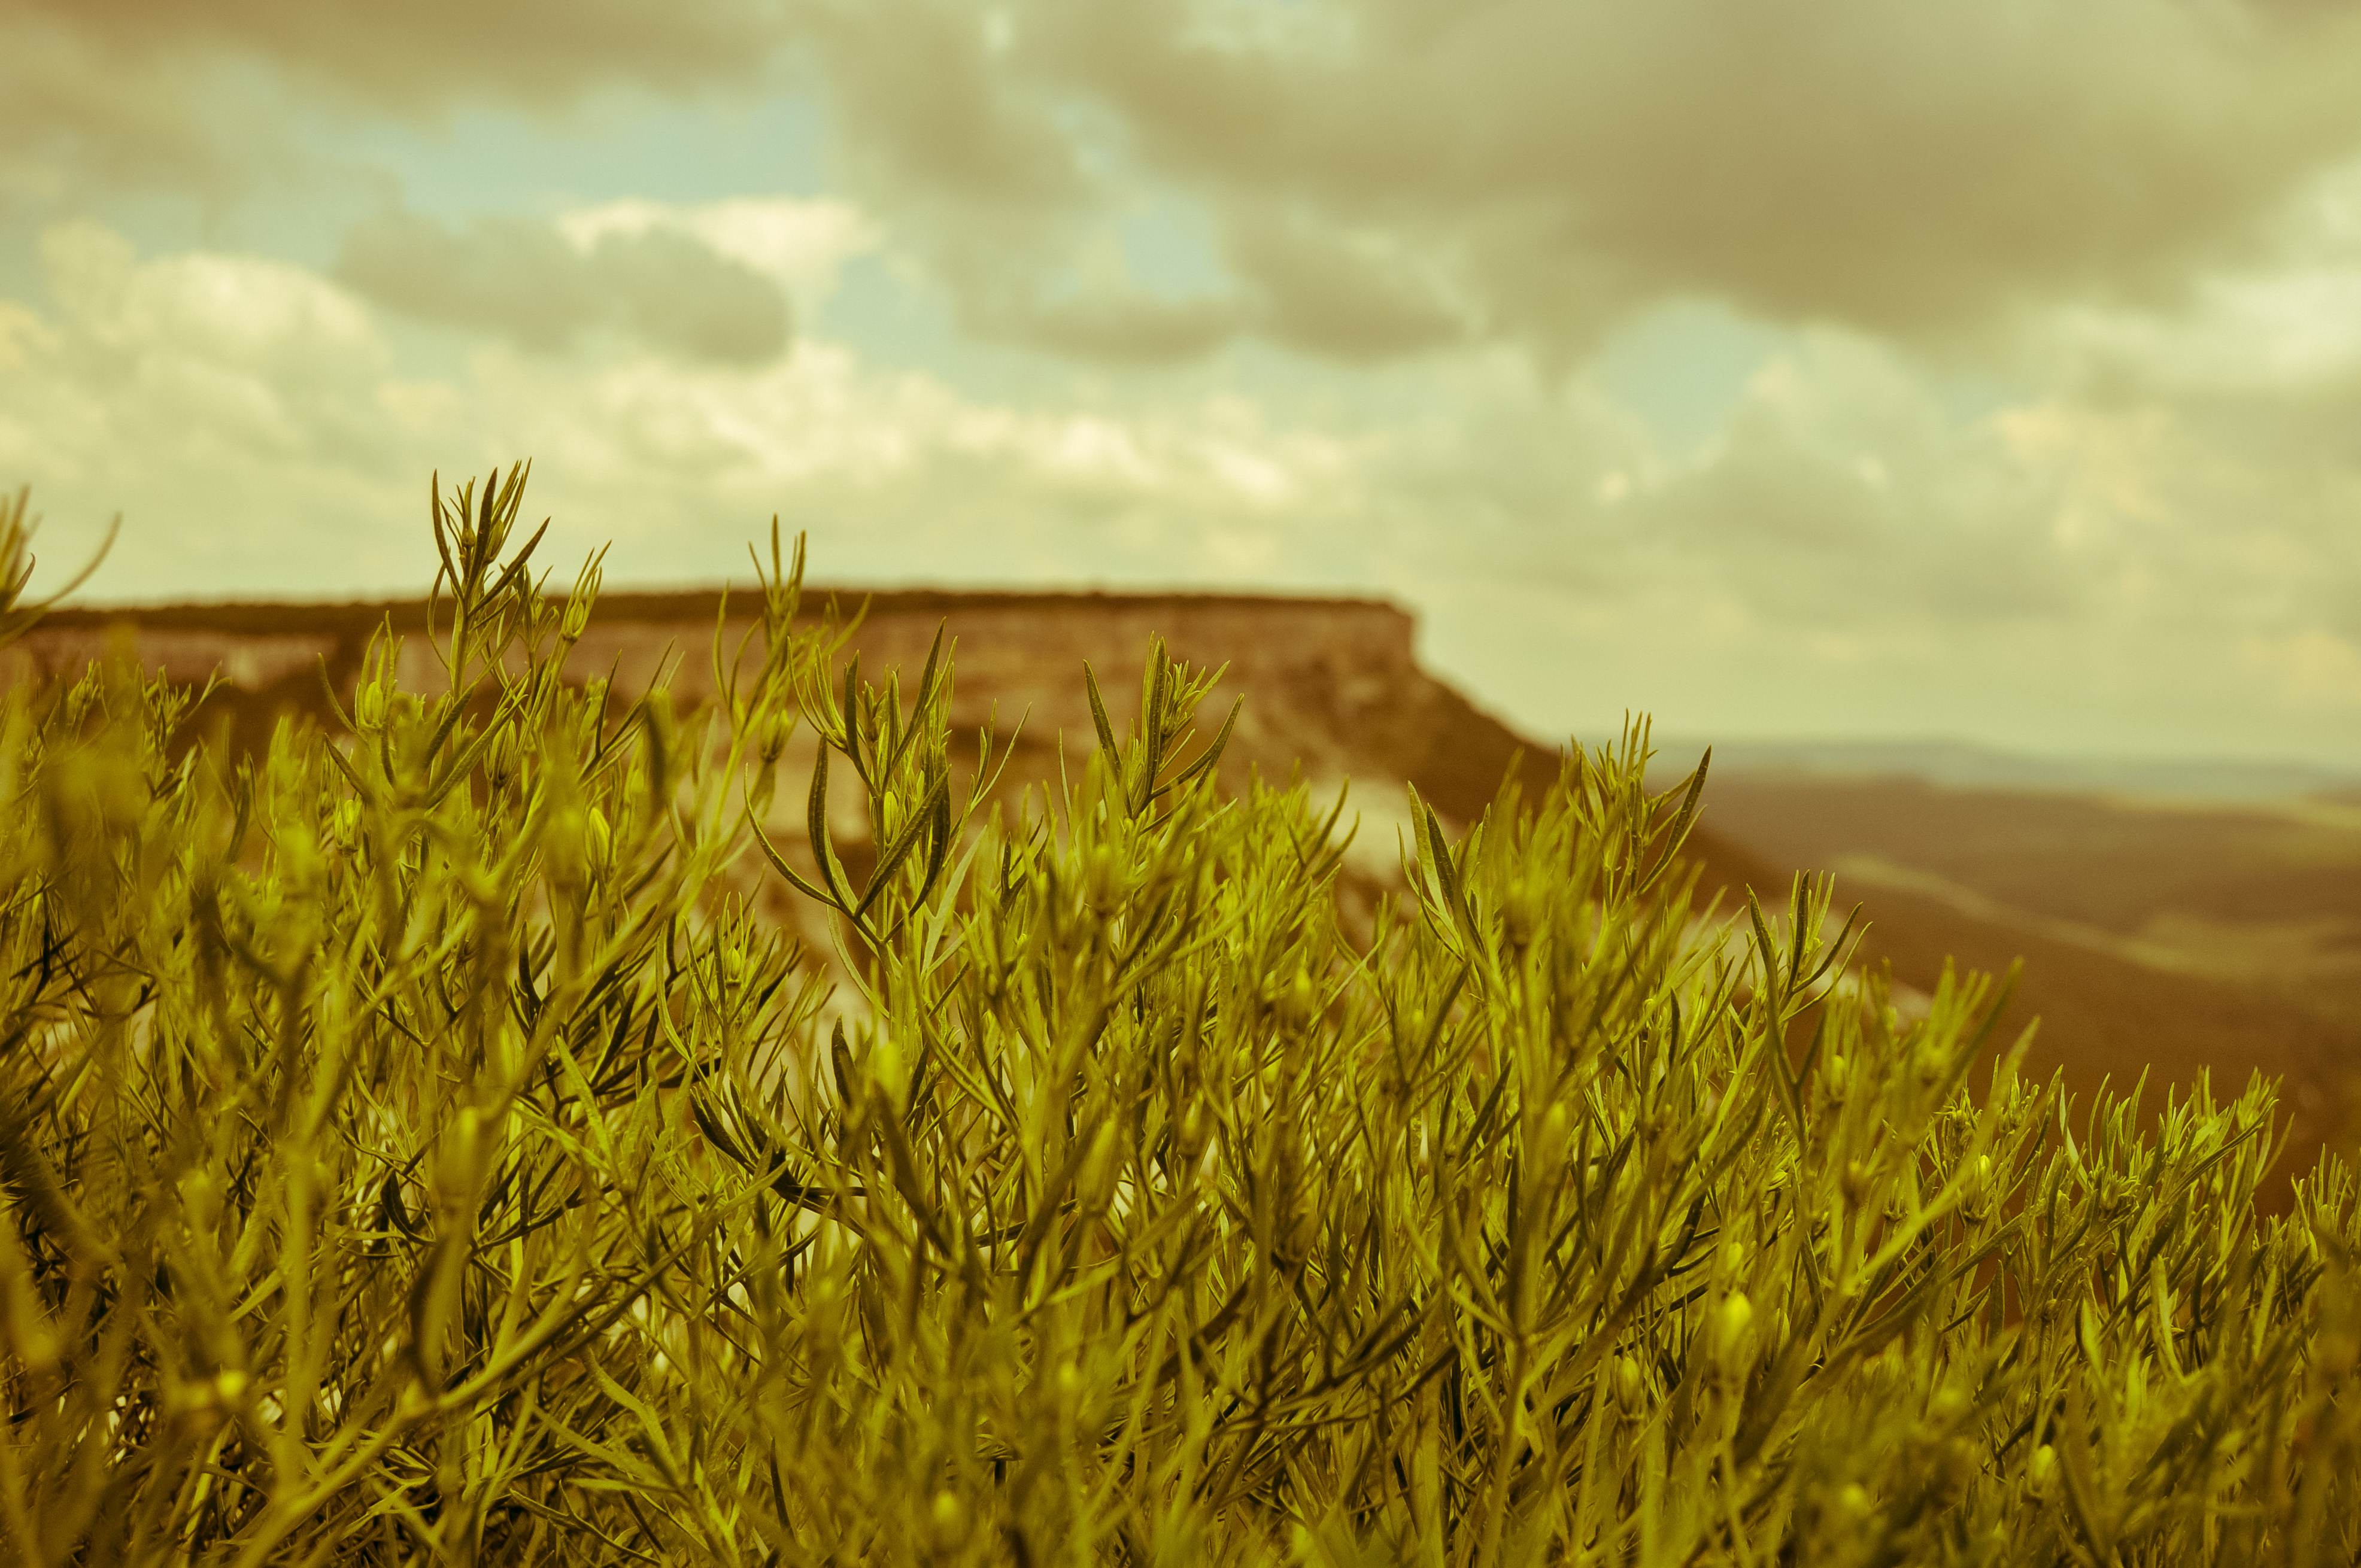
nature, field, barley, grass, sky, vegetation, natural landscape, plant, rye, grassland, yellow, grass family, prairie, crop, plain, wheat, hordeum, grain, hill, landscape, wind, summer, tree, meadow, rural area, food grain, cereal, farm, agriculture, sunlight, steppe, terrain, paddy field